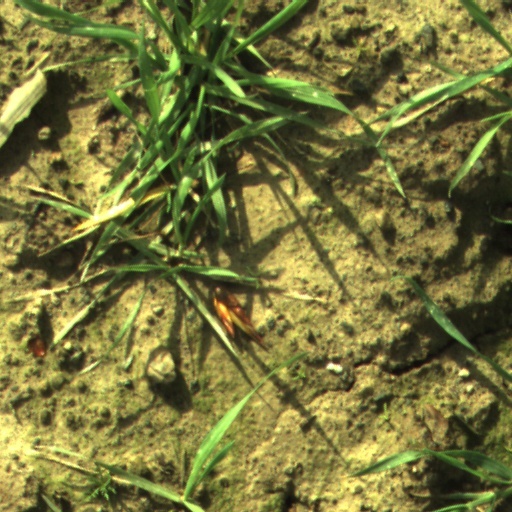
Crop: wheat